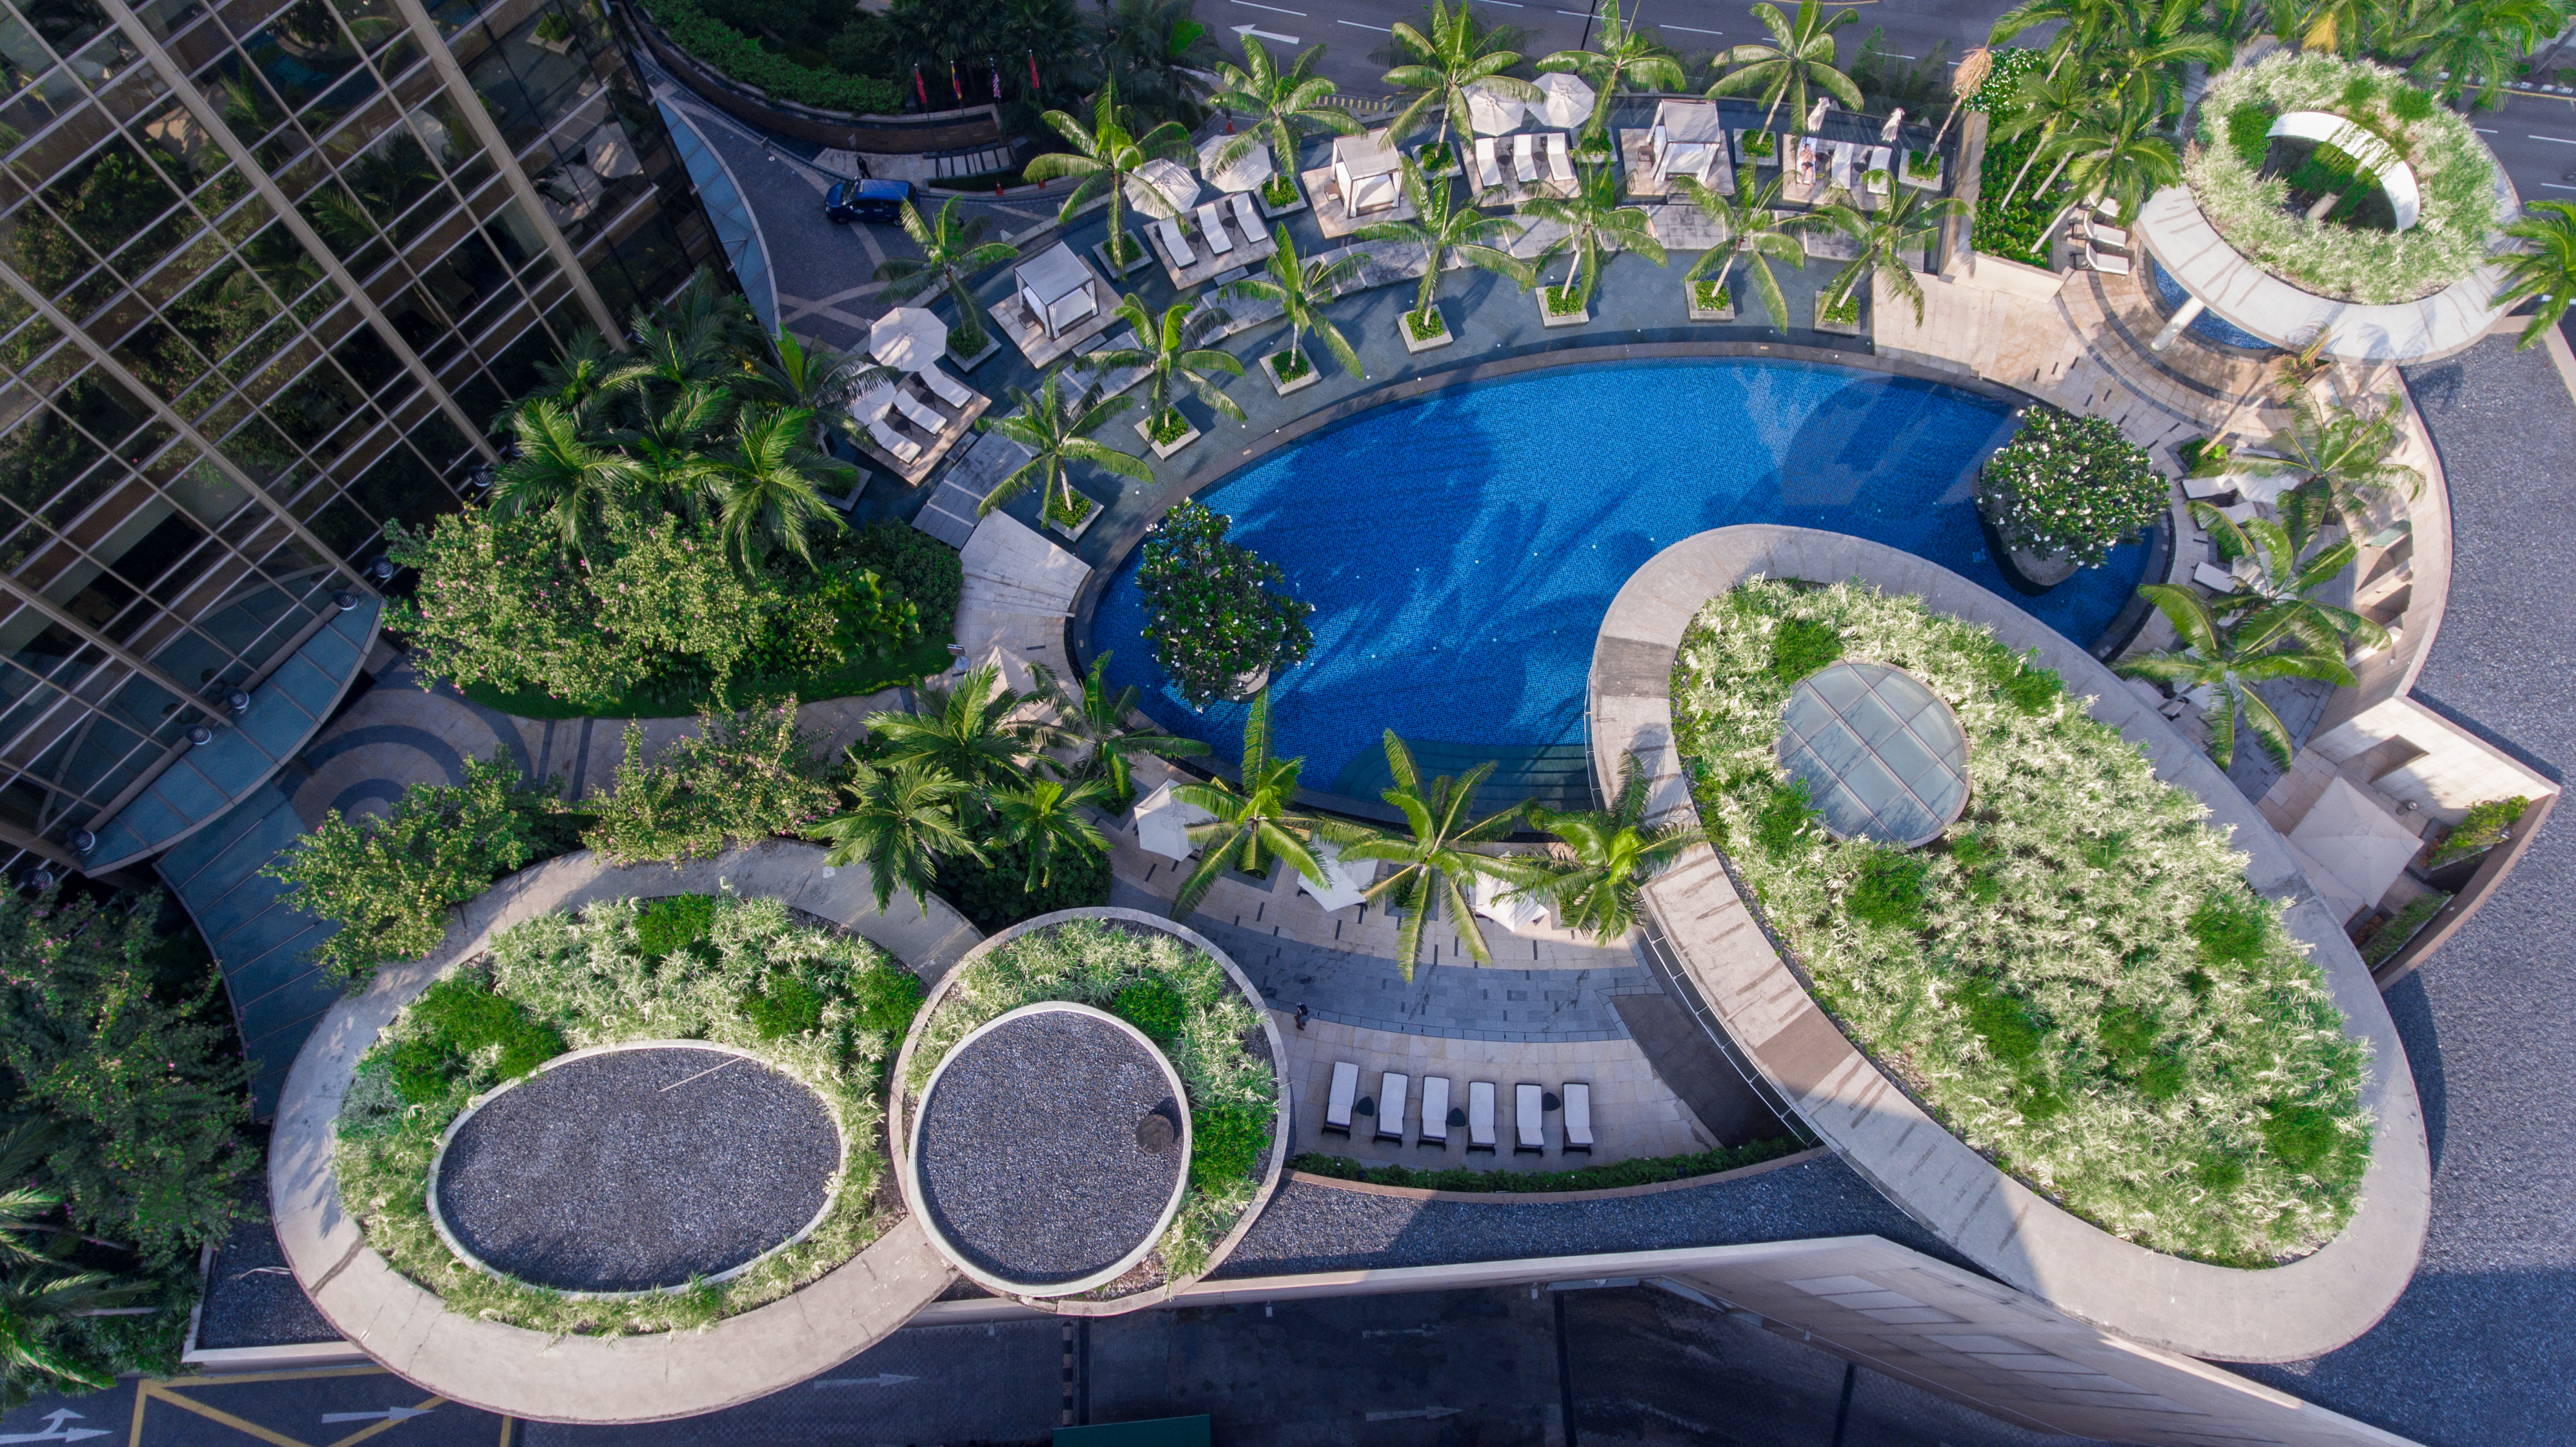
mansion, swimming pool, property, garden, stadium, resort, estate, ecosystem, condominium, bird's eye view, aerial photography, urban design, landscape architect